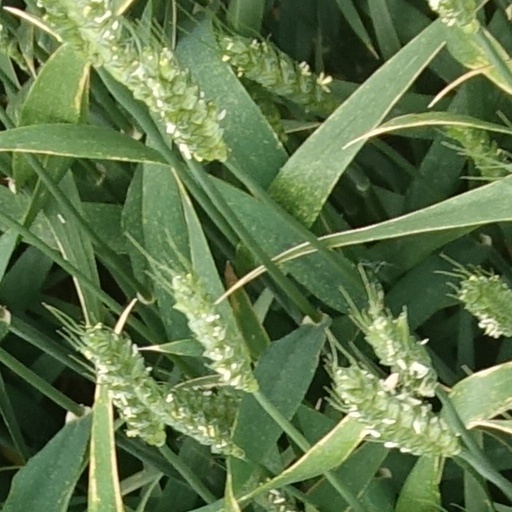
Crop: wheat